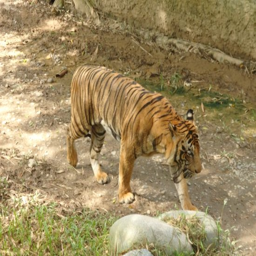
the tiger pacing the edge of his enclosure .